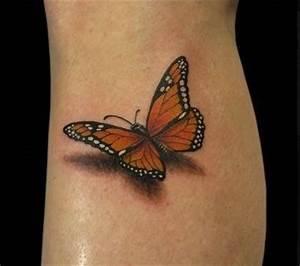
butterfly